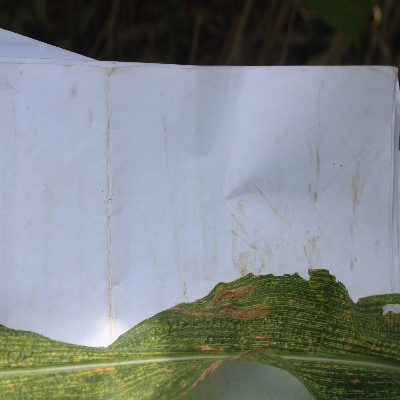
Crop: Maize
Condition: leaf spot